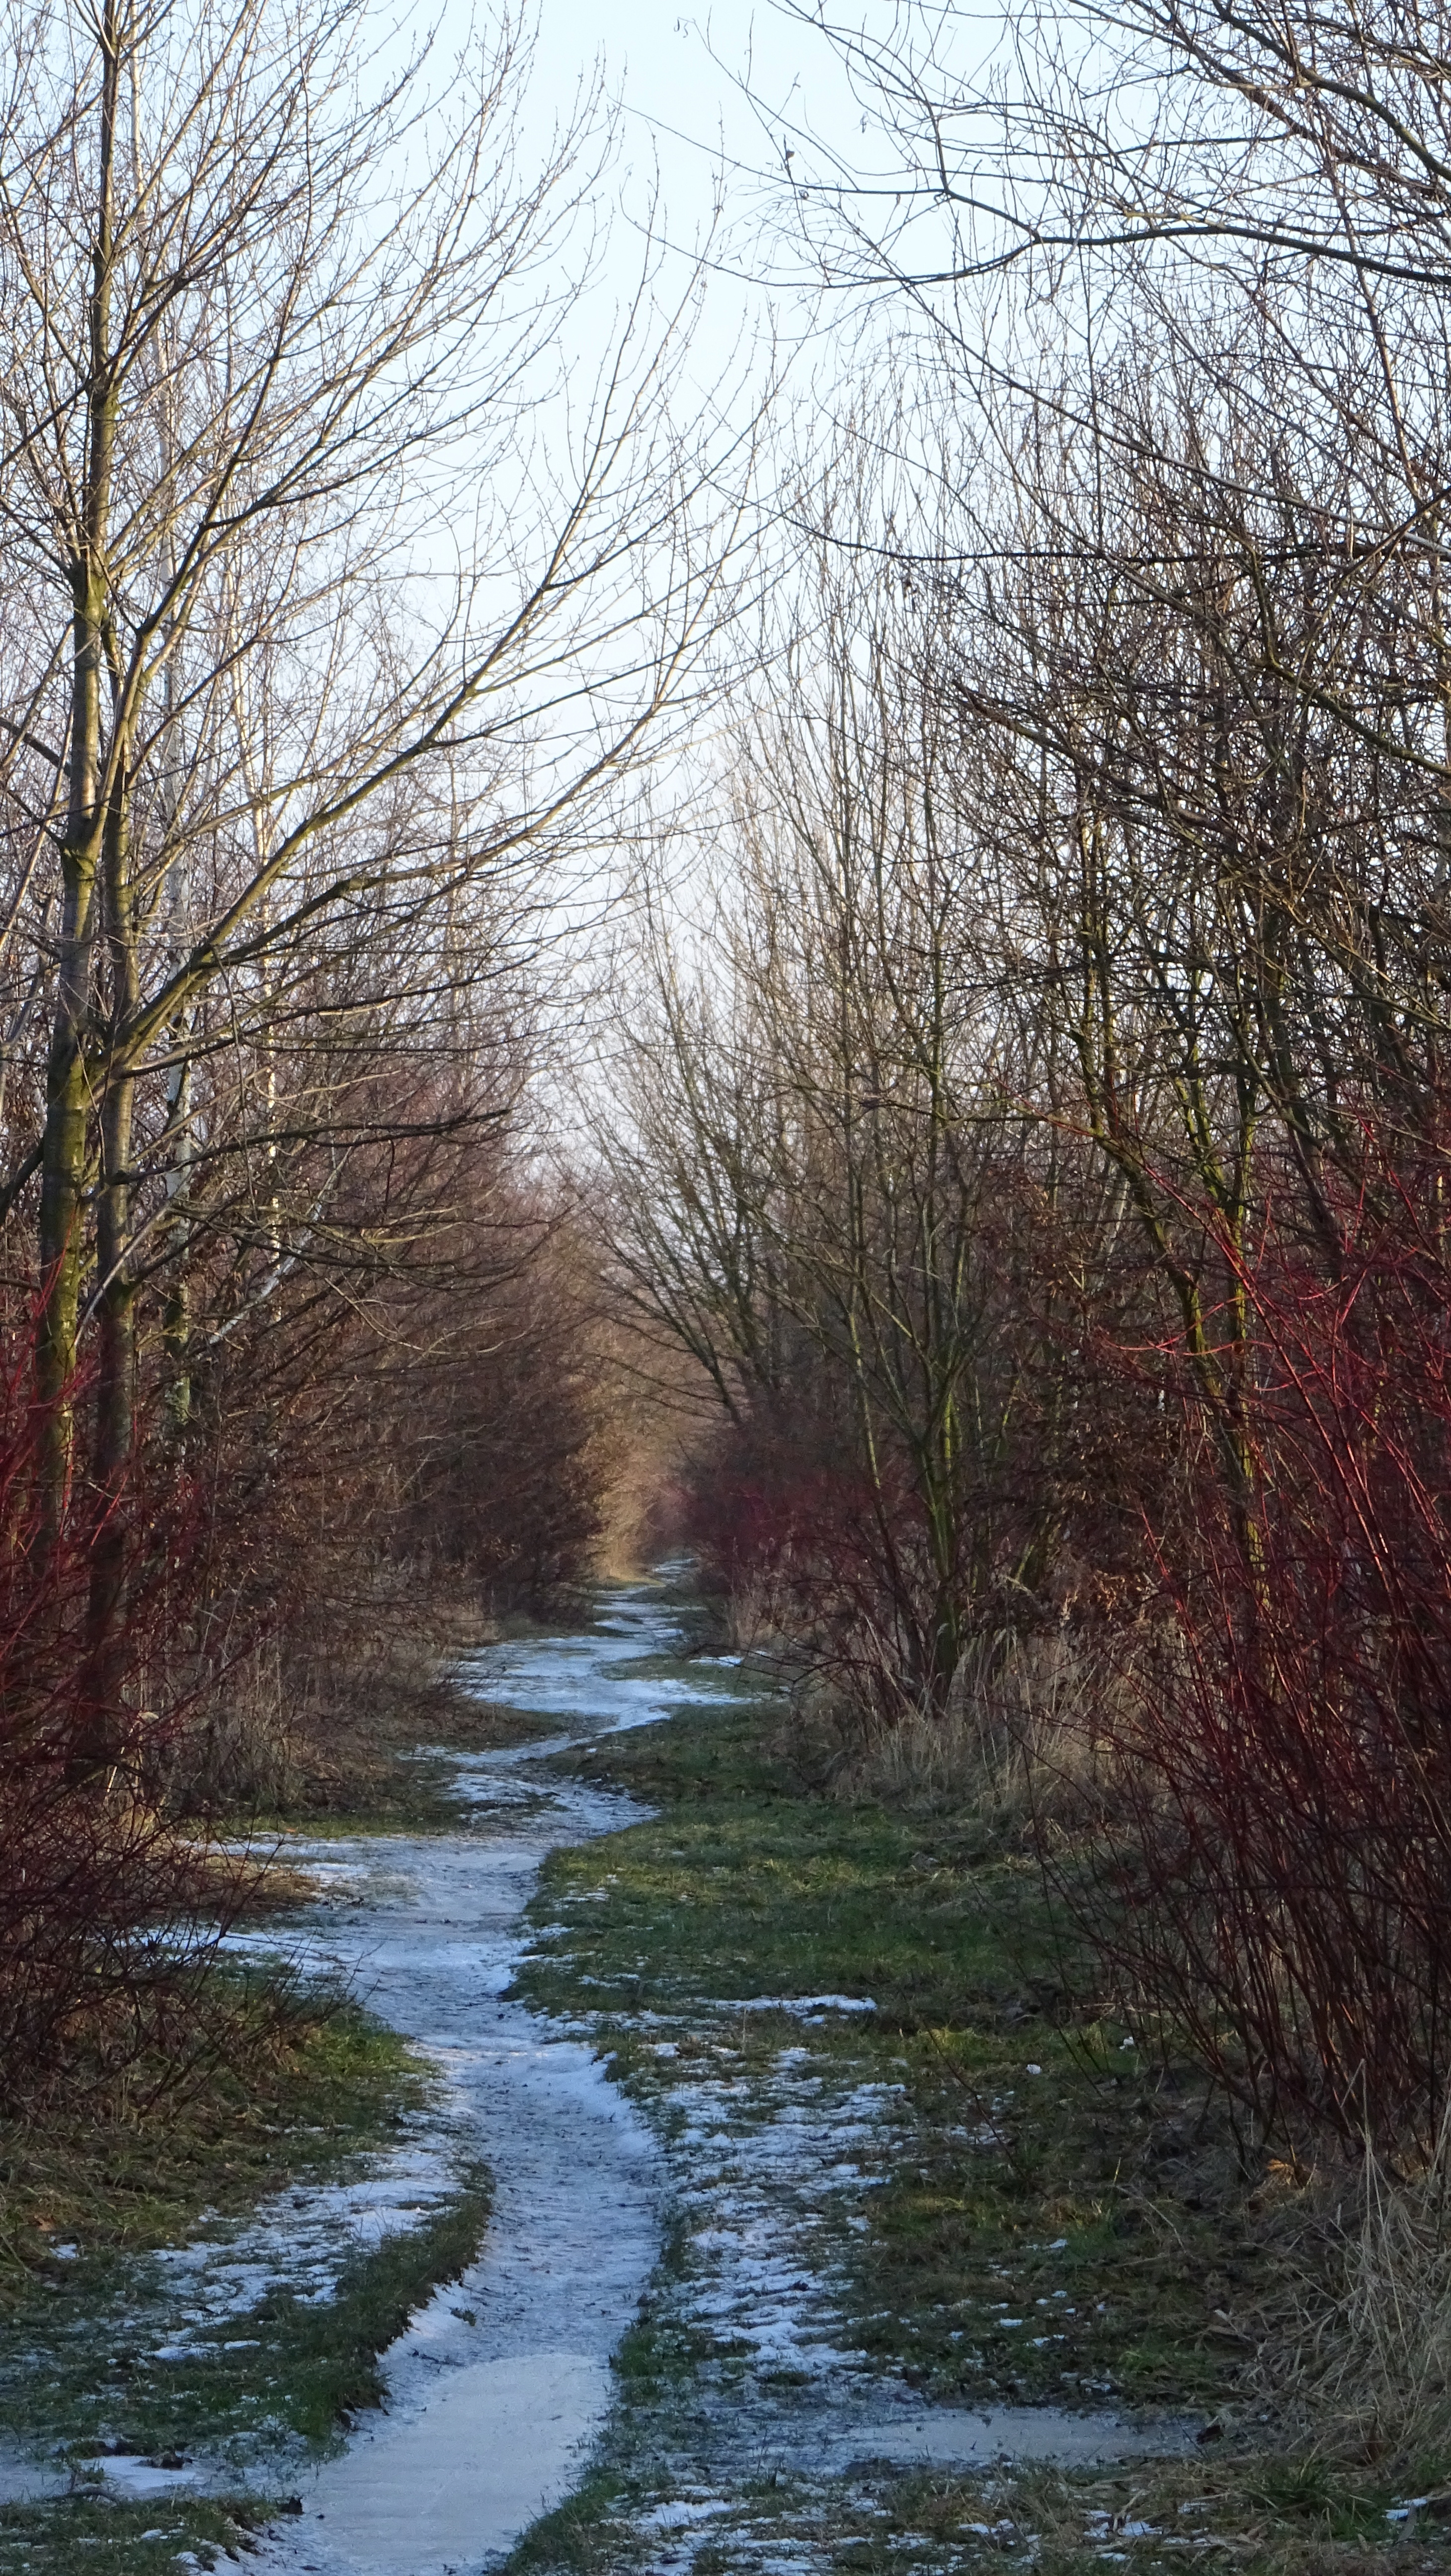
nature, czech, lake, spring, natural landscape, tree, water, atmospheric phenomenon, bank, river, natural environment, watercourse, sky, winter, nature reserve, waterway, woody plant, stream, branch, plant, forest, riparian zone, floodplain, grass, landscape, reflection, creek, riparian forest, sunlight, woodland, tributary, fluvial landforms of streams, twig